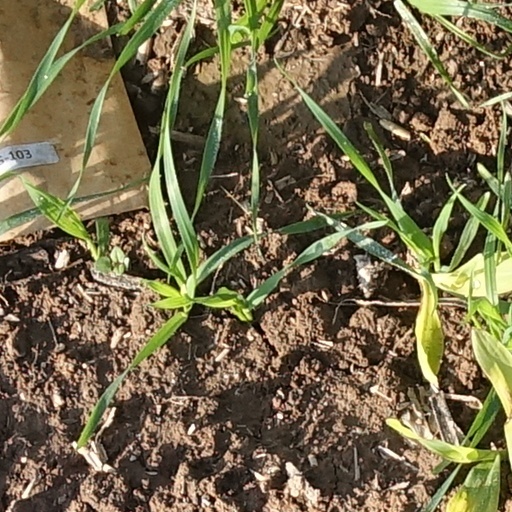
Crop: wheat